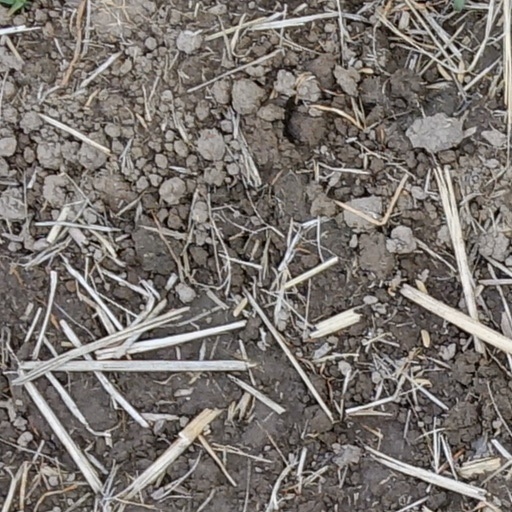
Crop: wheat